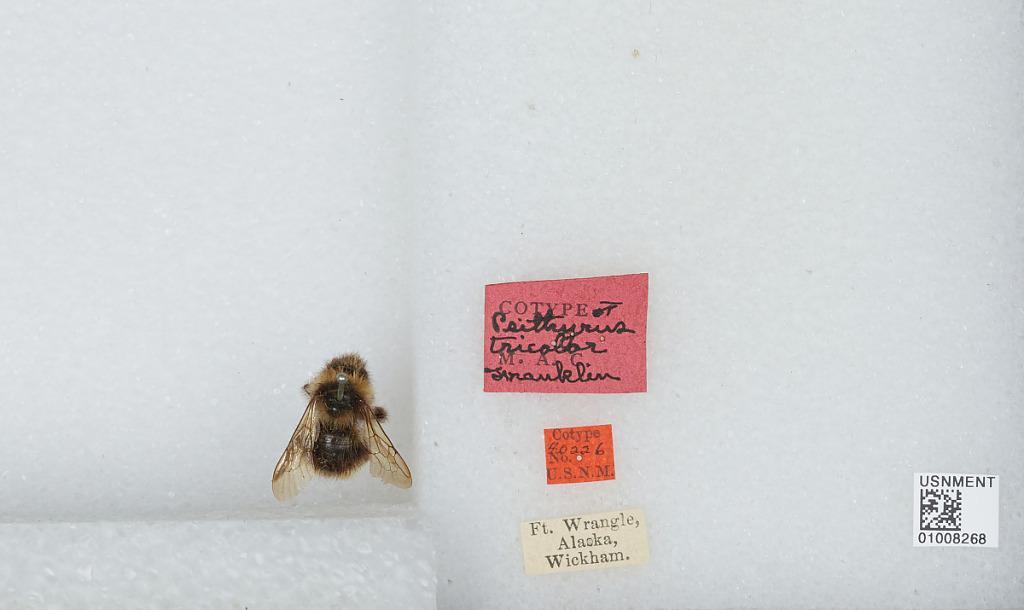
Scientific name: Bombus (Psithyrus) fernaldae (Franklin)
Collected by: Wickham
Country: United States
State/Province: Alaska
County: Wrangell
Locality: Fort Wrangel
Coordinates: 56.4708, -132.377